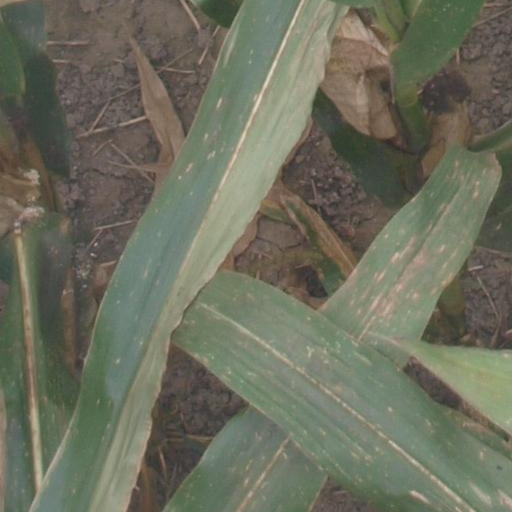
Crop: maize; corn